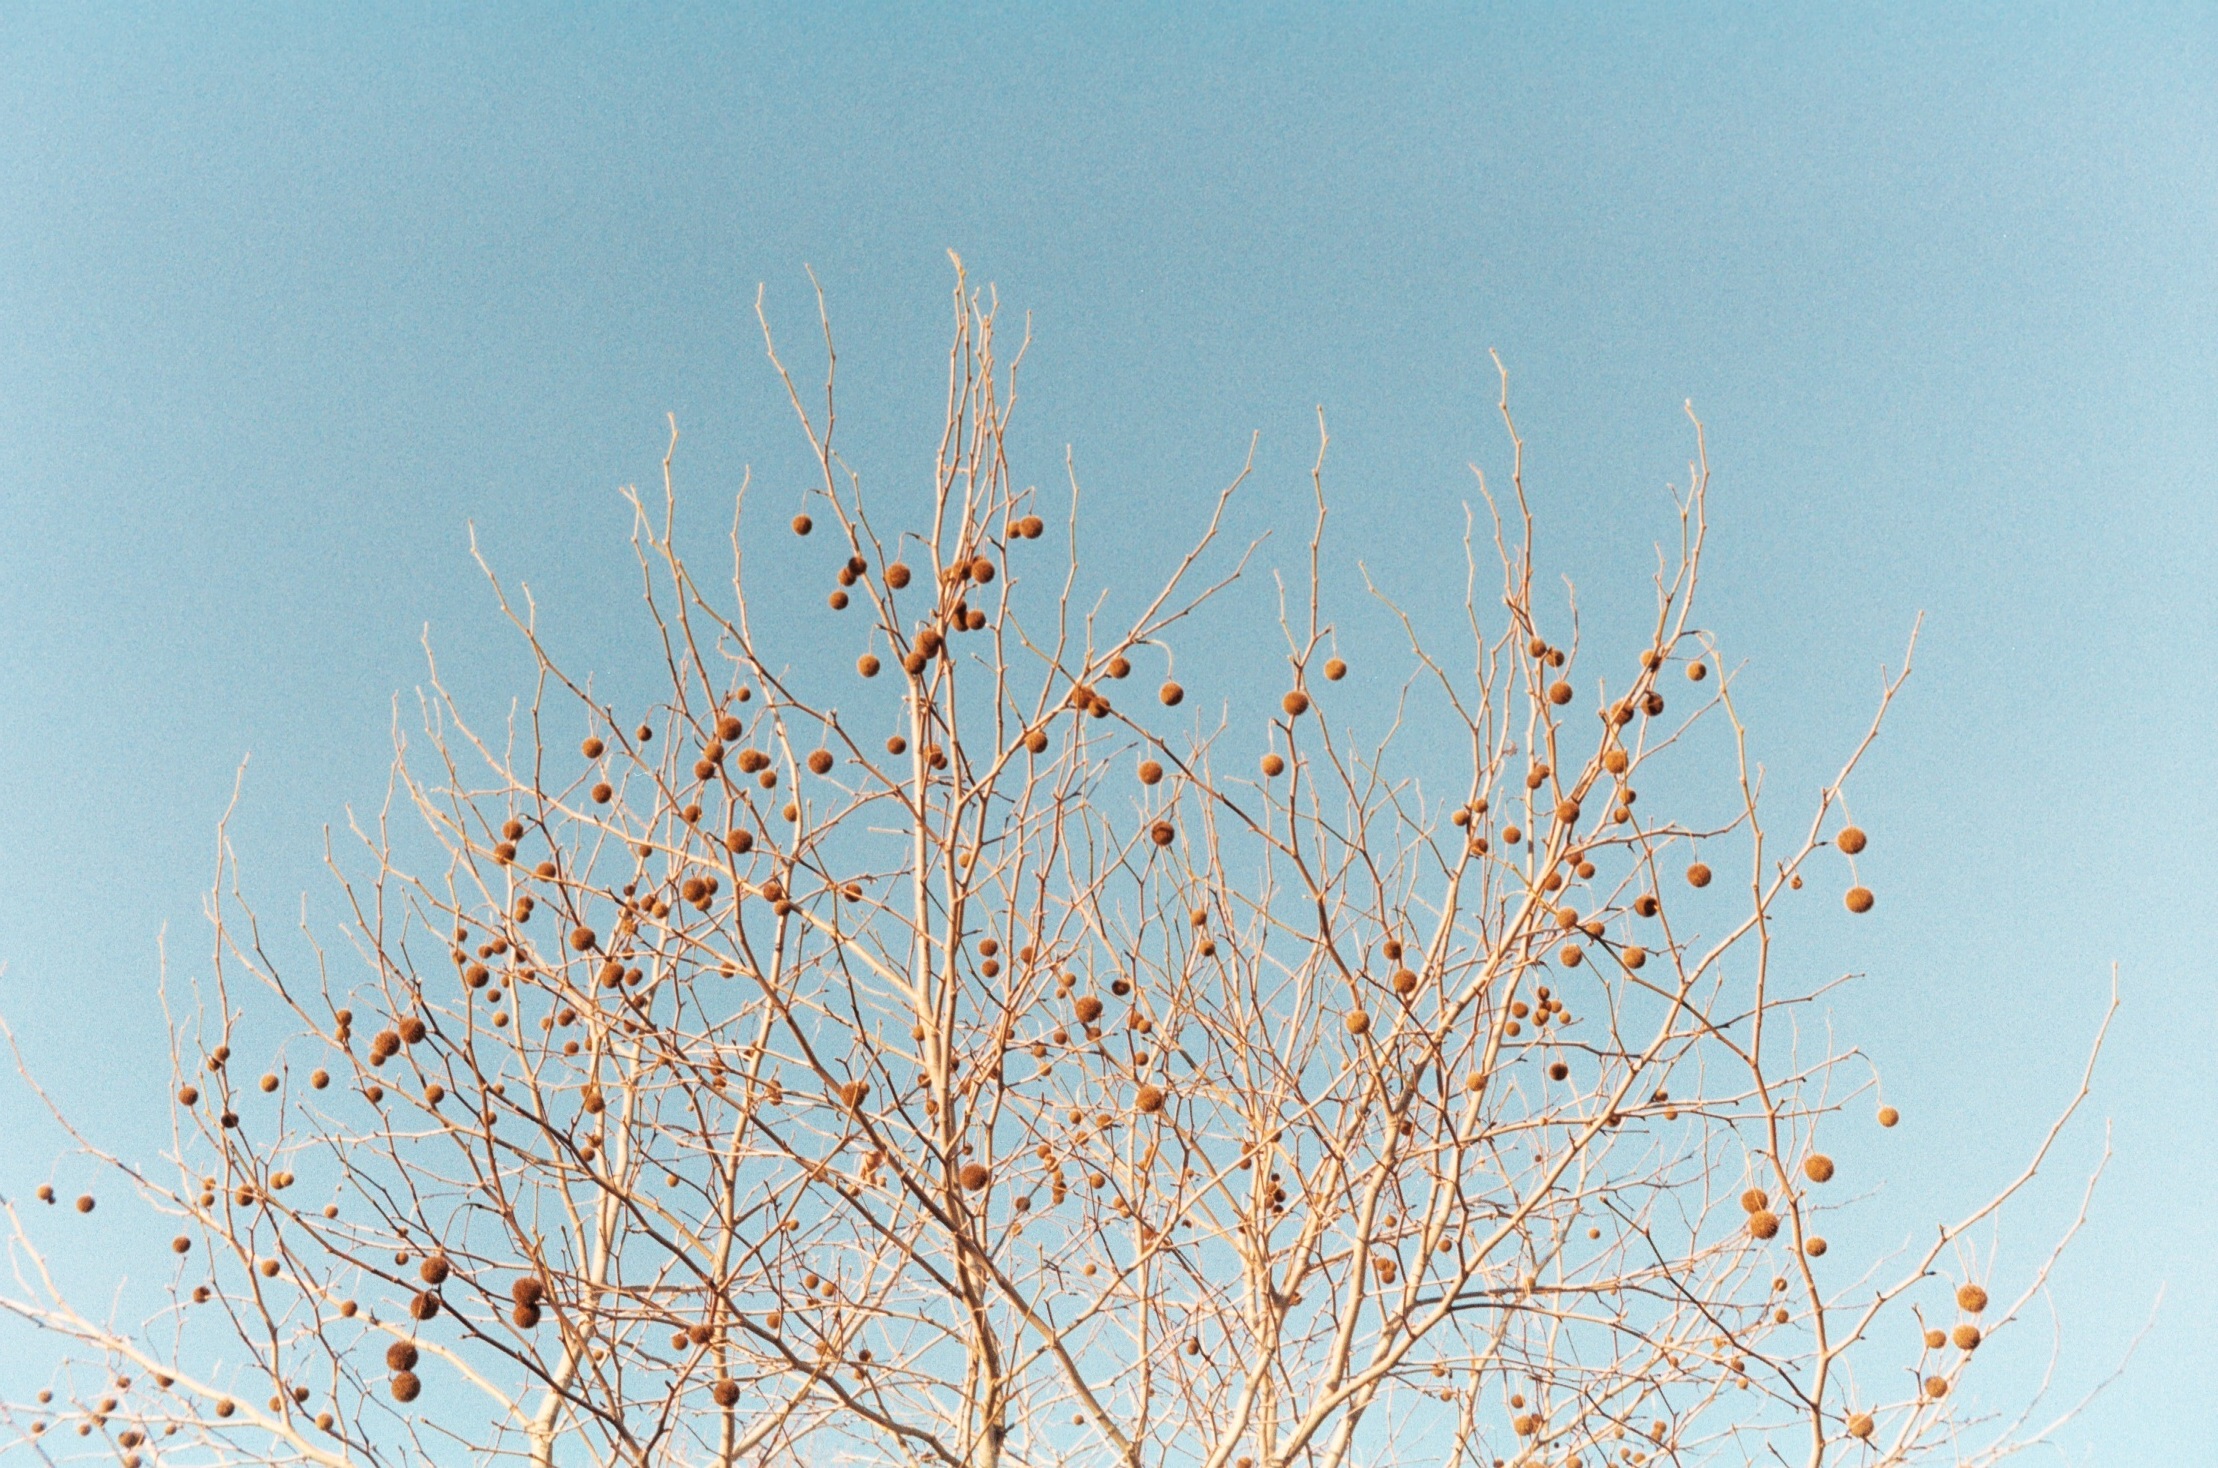
tree, nature, grass, branch, blossom, winter, plant, sky, leaf, flower, frost, film, flock, park, flora, twig, branches, kodak, kodakgold200, sekonicl208, sekonic, prontoshutter, macro photography, silette, silettetypei, grass family, plant stem